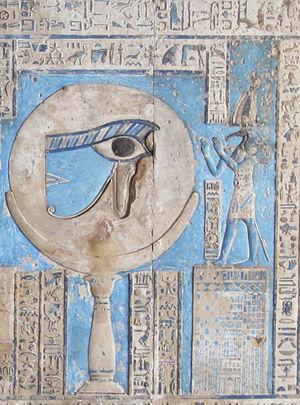
Thot en adoration devant le Disque lunaire / Oudjat, plafond de Denérah
Seth est l'une des plus anciennes divinités égyptiennes. Sa représentation, au museau effilé et aux oreilles dressées mais tronquées, est une composition hybride née de l'imaginaire des Égyptiens des temps prédynastiques. Cette iconographie monstrueuse est peut-être inspirée de l'oryctérope, un termitivore, fouisseur des savanes africaines. Dans le mythe, Seth est le dieu de la confusion, du désordre et de la perturbation, ce que souligne l'écriture hiéroglyphique dans laquelle l'animal séthien sert de déterminatif pour des concepts négatifs.